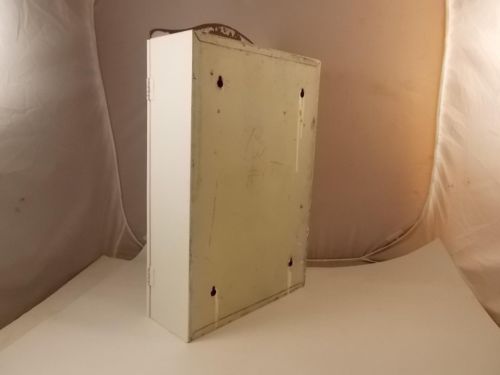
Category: cabinet